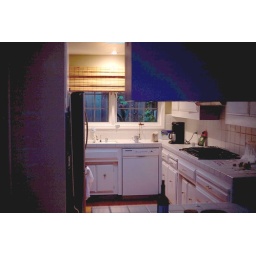
In the old kitchen there was a cabinet over the counter that cut the room in half.